Music of Sudan

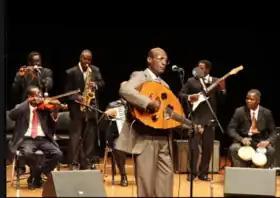
Famous singer Mohammed al Amin and his band

The rich and varied music of Sudan has traditional, rural, northeastern African roots and also shows Arabic, Western or other African influences, especially on the popular urban music from the early 20th century onwards. Since the establishment of big cities like Khartoum as melting pots for people of diverse backgrounds, their cultural heritage and tastes have shaped numerous forms of modern popular music. In the globalized world of today, the creation and consumption of music through satellite TV or on the Internet is a driving force for cultural change in Sudan, popular with local audiences as well as with .